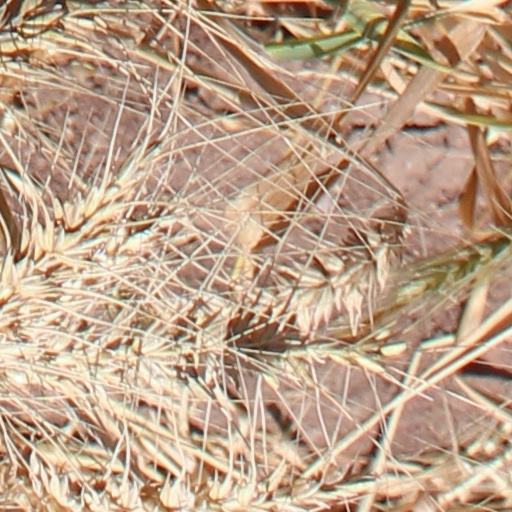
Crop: wheat